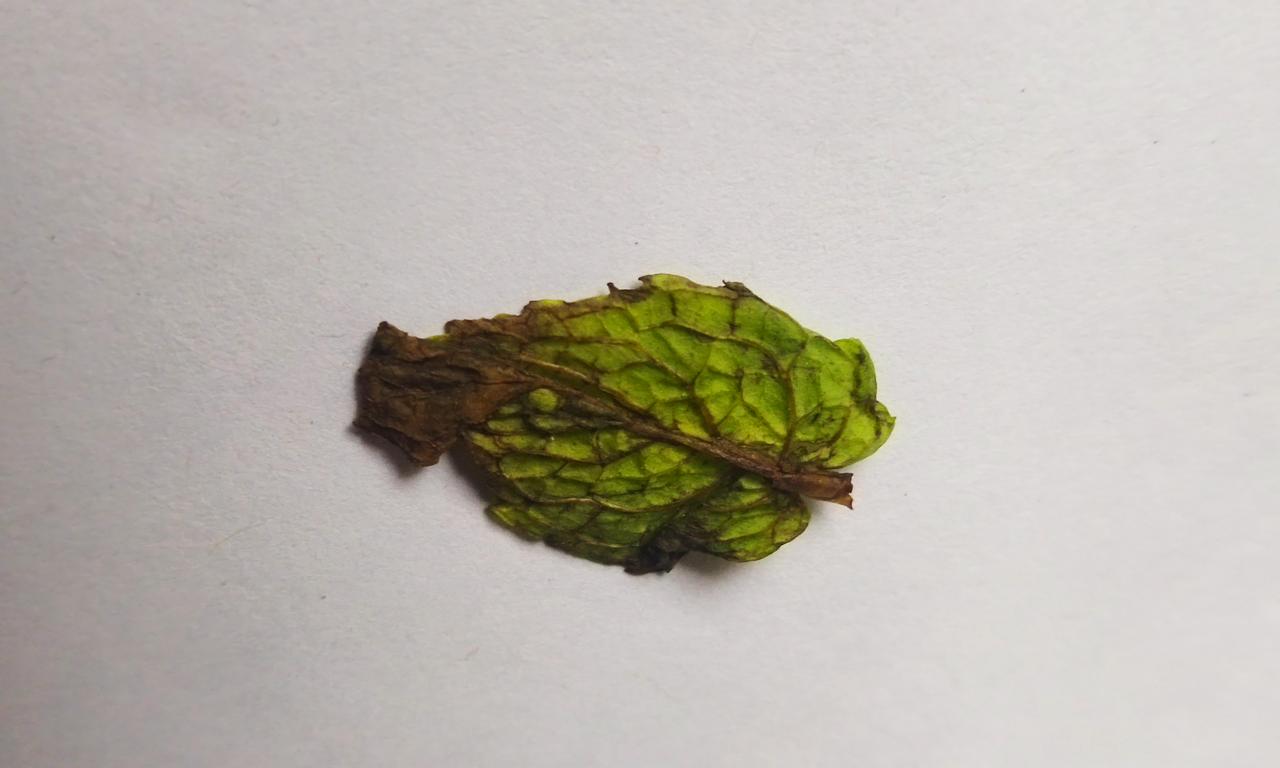
Label: Spoiled